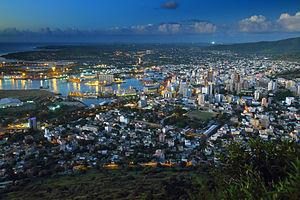
Port-Louis est la capitale de Maurice. Située dans son propre district, peuplée de 149 194 habitants au recensement de 2015, la ville est aussi un port ouvert sur l'Océan Indien et la plus grande ville du pays. Originellement, la ville avait reçu des Hollandais le nom de Noordwester Haven traduit en Port Nord-Ouest par les colons français. Le nom de Port-Louis a été donné en hommage au roi Louis XV à des dates qui divergent selon les sources. Certains citent l'année 1721 ou 1722, d'autres font remonter ce second baptême à l'arrivée du gouverneur Mahé de la Bourdonnais en 1735. Sous la Révolution, la ville reprit son nom de Port Nord-Ouest qu'elle alterna avec les noms de Port de la Montagne pour le port et Ville de la Montagne pour la ville entre 1793 et 1795. En août 1806, avec l'avénement de l'Empire napoléonien, le gouverneur Decaen lui donna le nom de Port-Napoléon qui fut conservé jusqu'à l'arrivée des Anglais en 1810 où elle reprit le nom de Port-Louis.
Maurice, en forme longue la république de Maurice, est un État insulaire de l'océan Indien à 868 kilomètres à l'est de Madagascar et 172 kilomètres à l'est-nord-est de La Réunion. Le pays inclut l'île principale de Maurice, mais aussi l'île Rodrigues à 560 kilomètres à l'est de l'île principale. Les îles plus lointaines d'Agaléga et de Saint-Brandon font partie du territoire national. Les îles Maurice et Rodrigues font partie de l'archipel des Mascareignes, avec l'île de La Réunion, un département d'outre-mer français. La superficie totale du pays est de 2 040 km². La capitale et plus grande ville est Port-Louis.